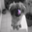
Label: dog